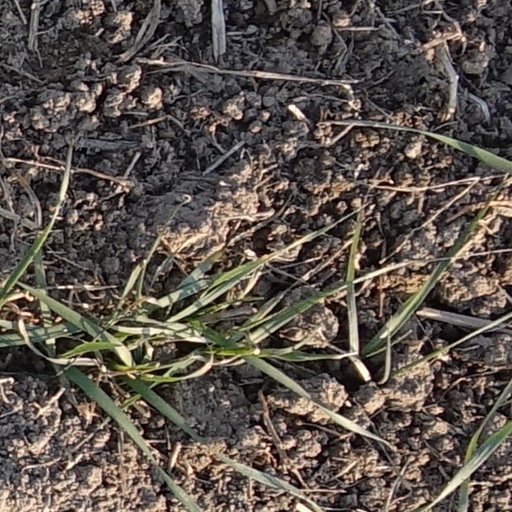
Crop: wheat